Simo Važić

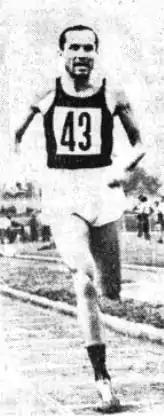
Simo Važić in 1969.

Simo Važić (22 August 1934 – 25 February 2019) was a Yugoslav middle-distance runner. He competed in the men's 1500 metres at the 1964 Summer Olympics.